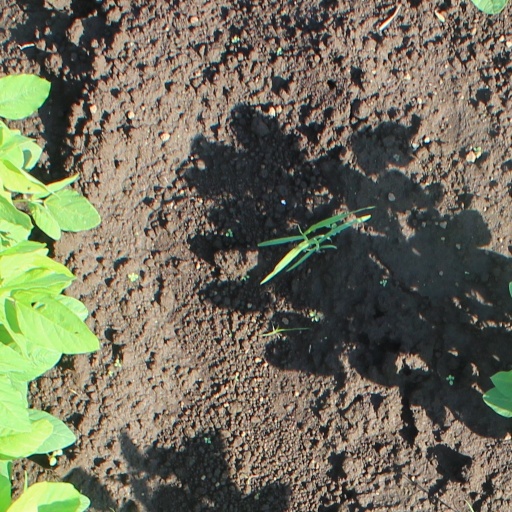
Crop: soybean